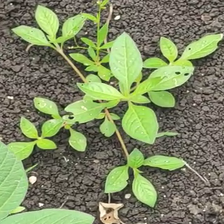
Weed species: Lamber_Quarter_plant(Chenopodium )